Rega Institute for Medical Research

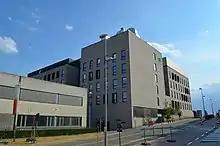
New site as of 2017

In 1987, the Rega Institute entered into a cooperation with Janssen Pharmaceutica (led by Dr. Paul Janssen). This collaboration would result in the discovery of a totally new class of HIV Reverse Transcriptase (RT) inhibitors, the so-called Non-Nucleoside RT Inhibitors or NNRTI's. NNRTIs distinguish themselves of the NRTI's because they do not bind at the catalytic place of the enzyme (i.e. the place where the normal substrate binds himself, such as dATP, dGTP, dCTP or dTTP) but to another, allosteric binding site. The NNRTIs block the normal enzymatic activity of the RT and thereby interrupt the replication cycle of HIV. As a result of the "Rega-Janssen" cooperation several prototypes of NNRTIs, among which the so-called TIBO ("TetrahydroImidazoBenzodiazepinOne") and alpha-APA (Alpha-AnilidoPhenylAcetamide) derivatives were created. This research, in cooperation with Tibotec, resulted in a particular powerful anti-HIV compound, Rilpivirine (TMC-278). NNRTIs are at the moment considered one of the essential ingredients of so-called anti-HIV cocktails. The best well-known NNRTIs are nevirapine and efavirenz.